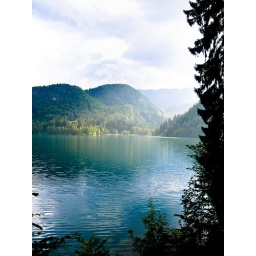
Picture of the sunlight coming through the clouds over lake Bled in Slovenia.